David Owen

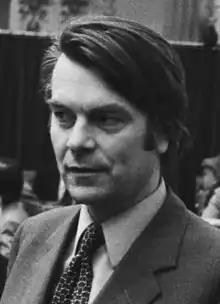
Owen in 1980

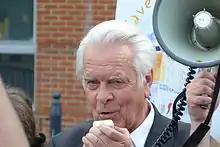
Owen at a march in Limehouse in 2014

Michael Foot's election as Labour party leader indicated that the party was likely to become more left-wing, and in 1980 committed itself to withdrawing from the EEC without even a referendum (as Labour had carried out in 1975). Labour also endorsed unilateral nuclear disarmament and introduced an electoral college for leadership elections, with 40% of the college going to a block vote of the trade unions.